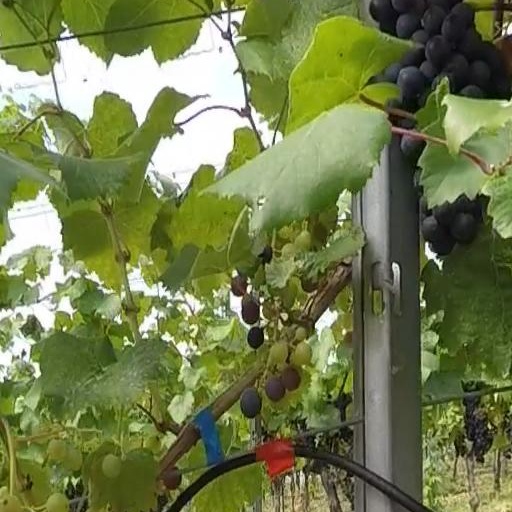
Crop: grape